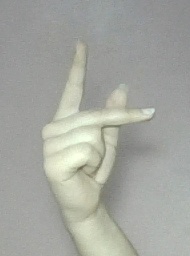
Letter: dha